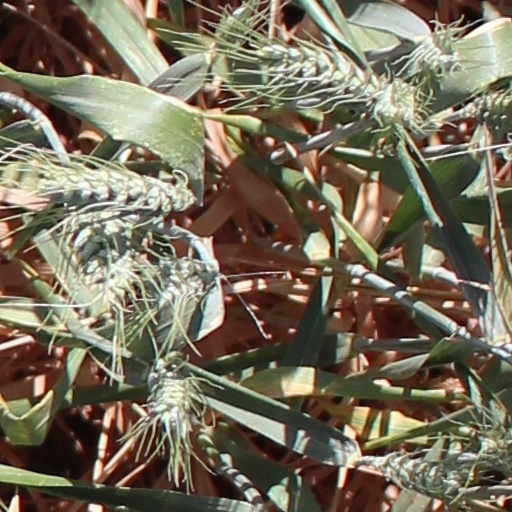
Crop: wheat